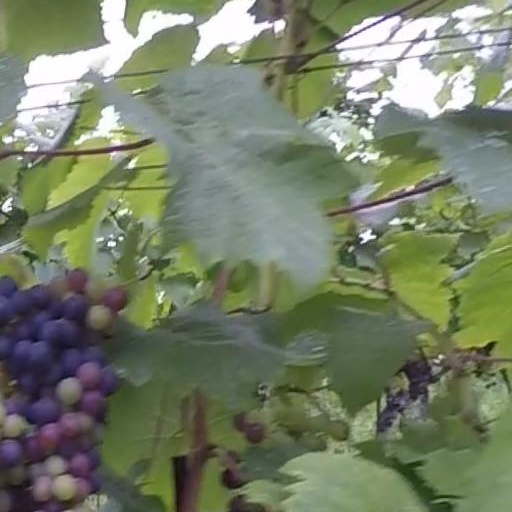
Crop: grape